Fang Zheng

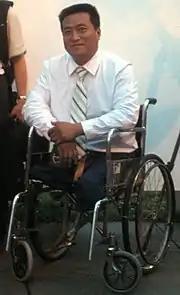
Fang Zheng at the 20th anniversary of the Tiananmen Square Massacre in 2009

Fang Zheng (born October 14, 1966) is a former student protester who was seriously injured during the 1989 Tiananmen Square protests and massacre. During the evacuation of the Square in the early morning of June 4, Fang was run over by a People’s Liberation Army tank, which led to the amputation of both his legs. He is currently the president of Chinese Democracy Education Foundation.